Supercar Street Challenge

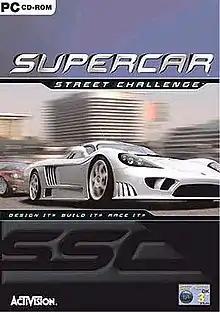
Cover art featuring a Saleen S7

Supercar Street Challenge is a racing video game developed by Exakt Entertainment and published by Activision for PlayStation 2 and Windows in 2001.